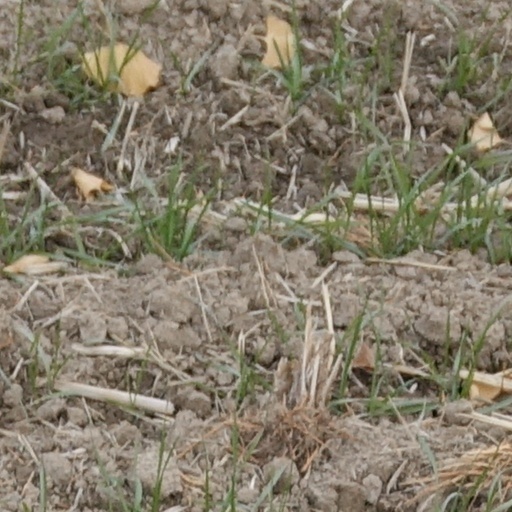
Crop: wheat